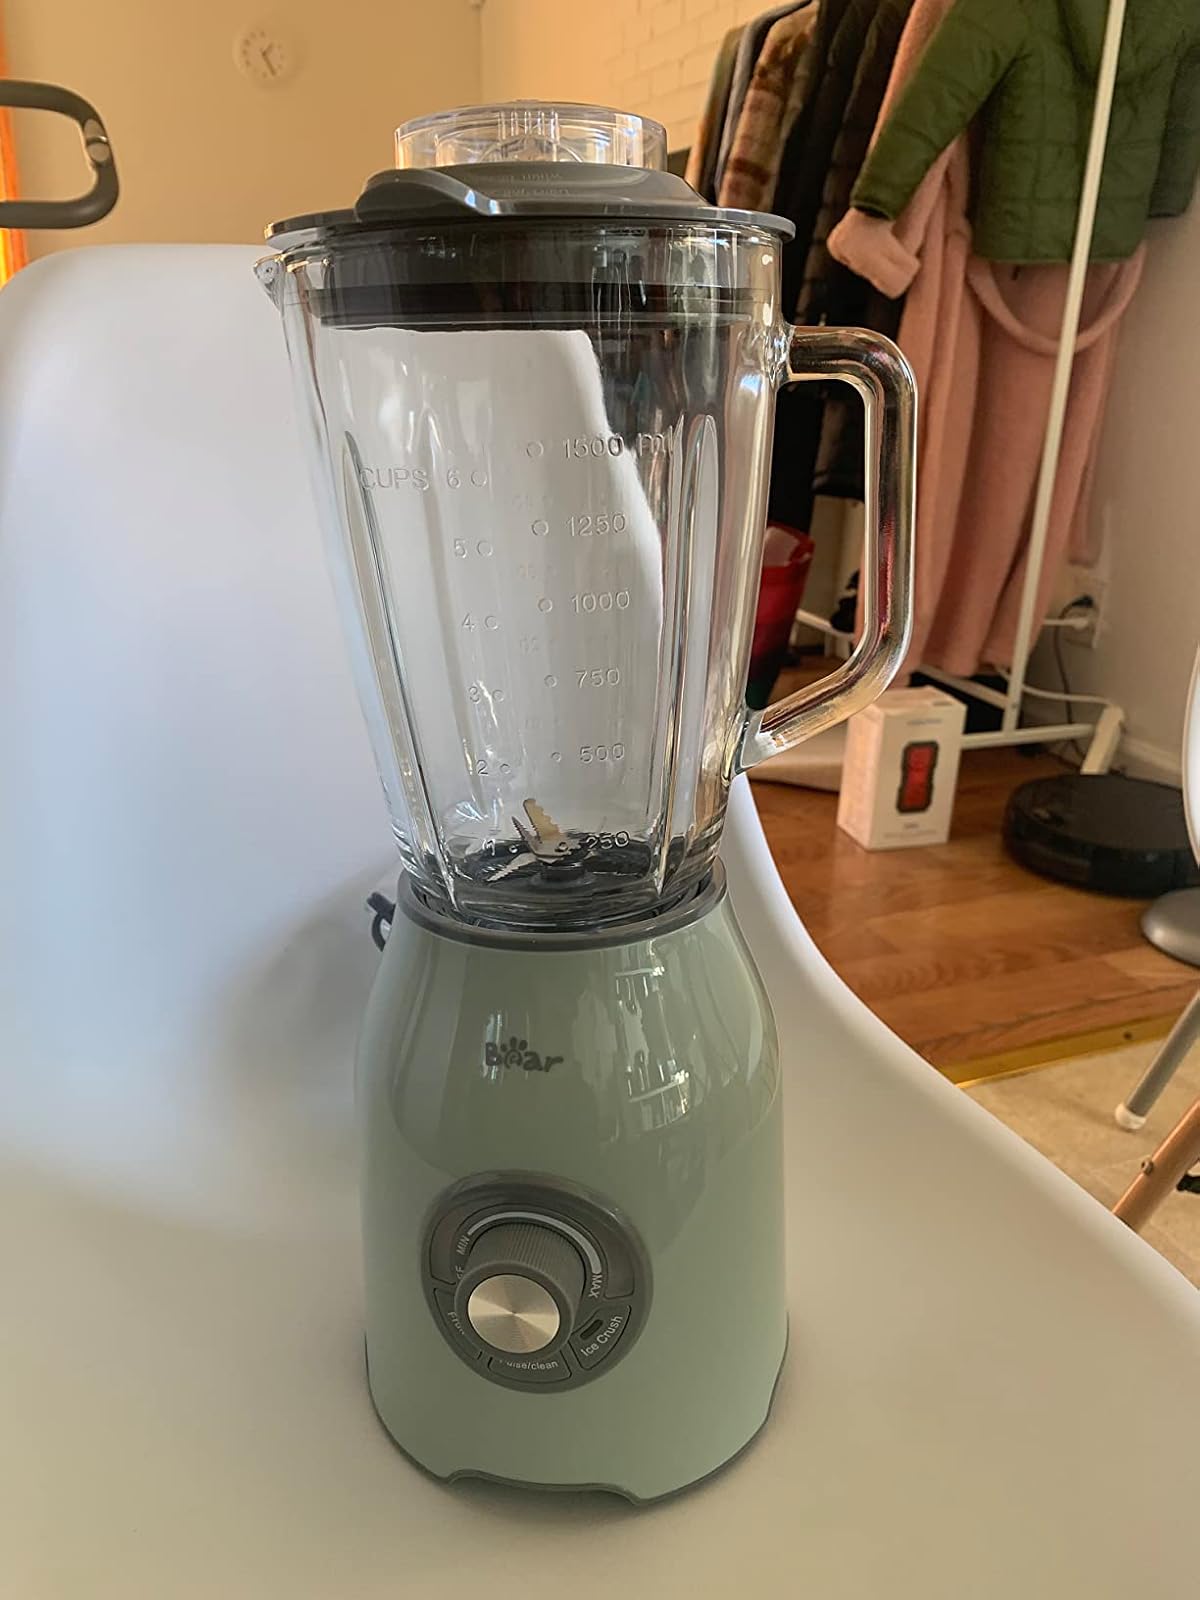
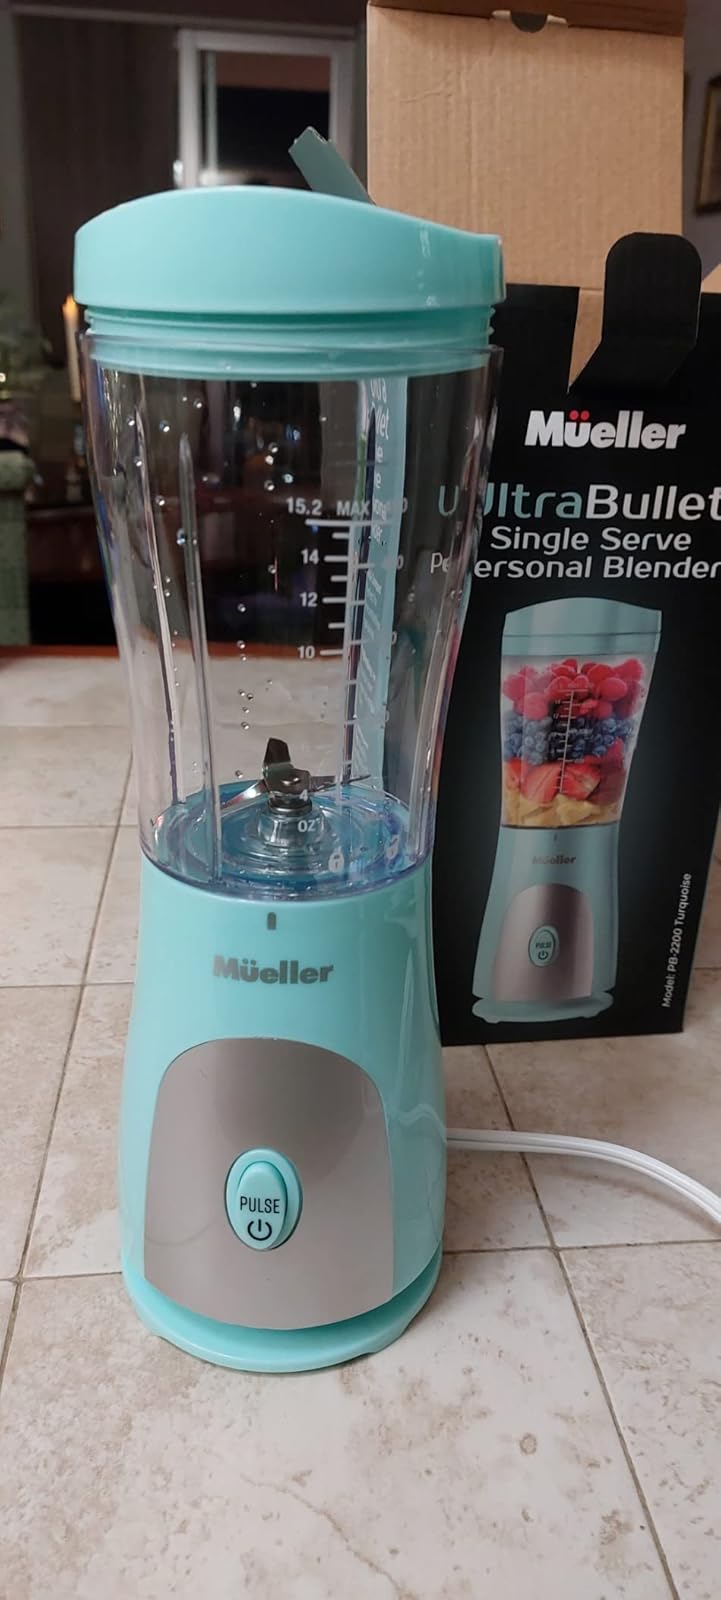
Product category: items_blender
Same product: no